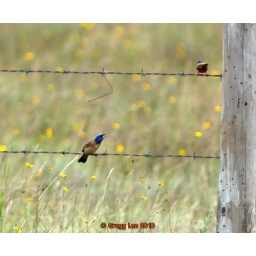
brown bird in blue ski mask